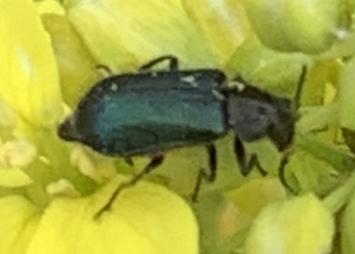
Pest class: predators